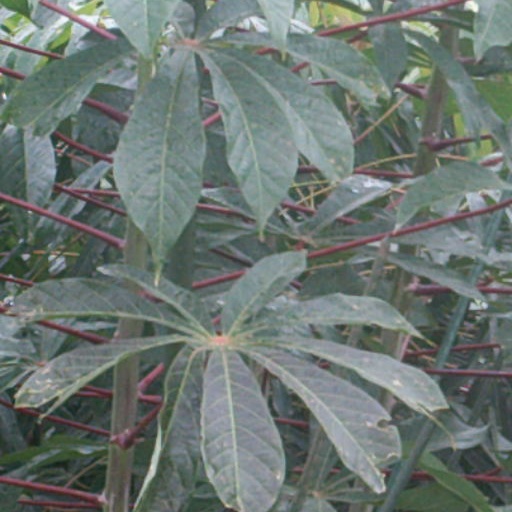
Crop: cassava